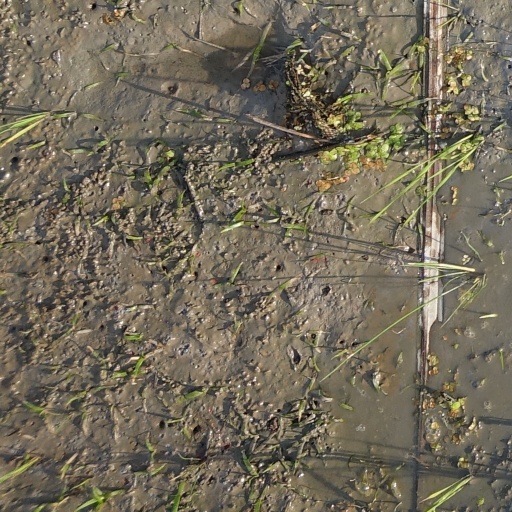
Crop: rice